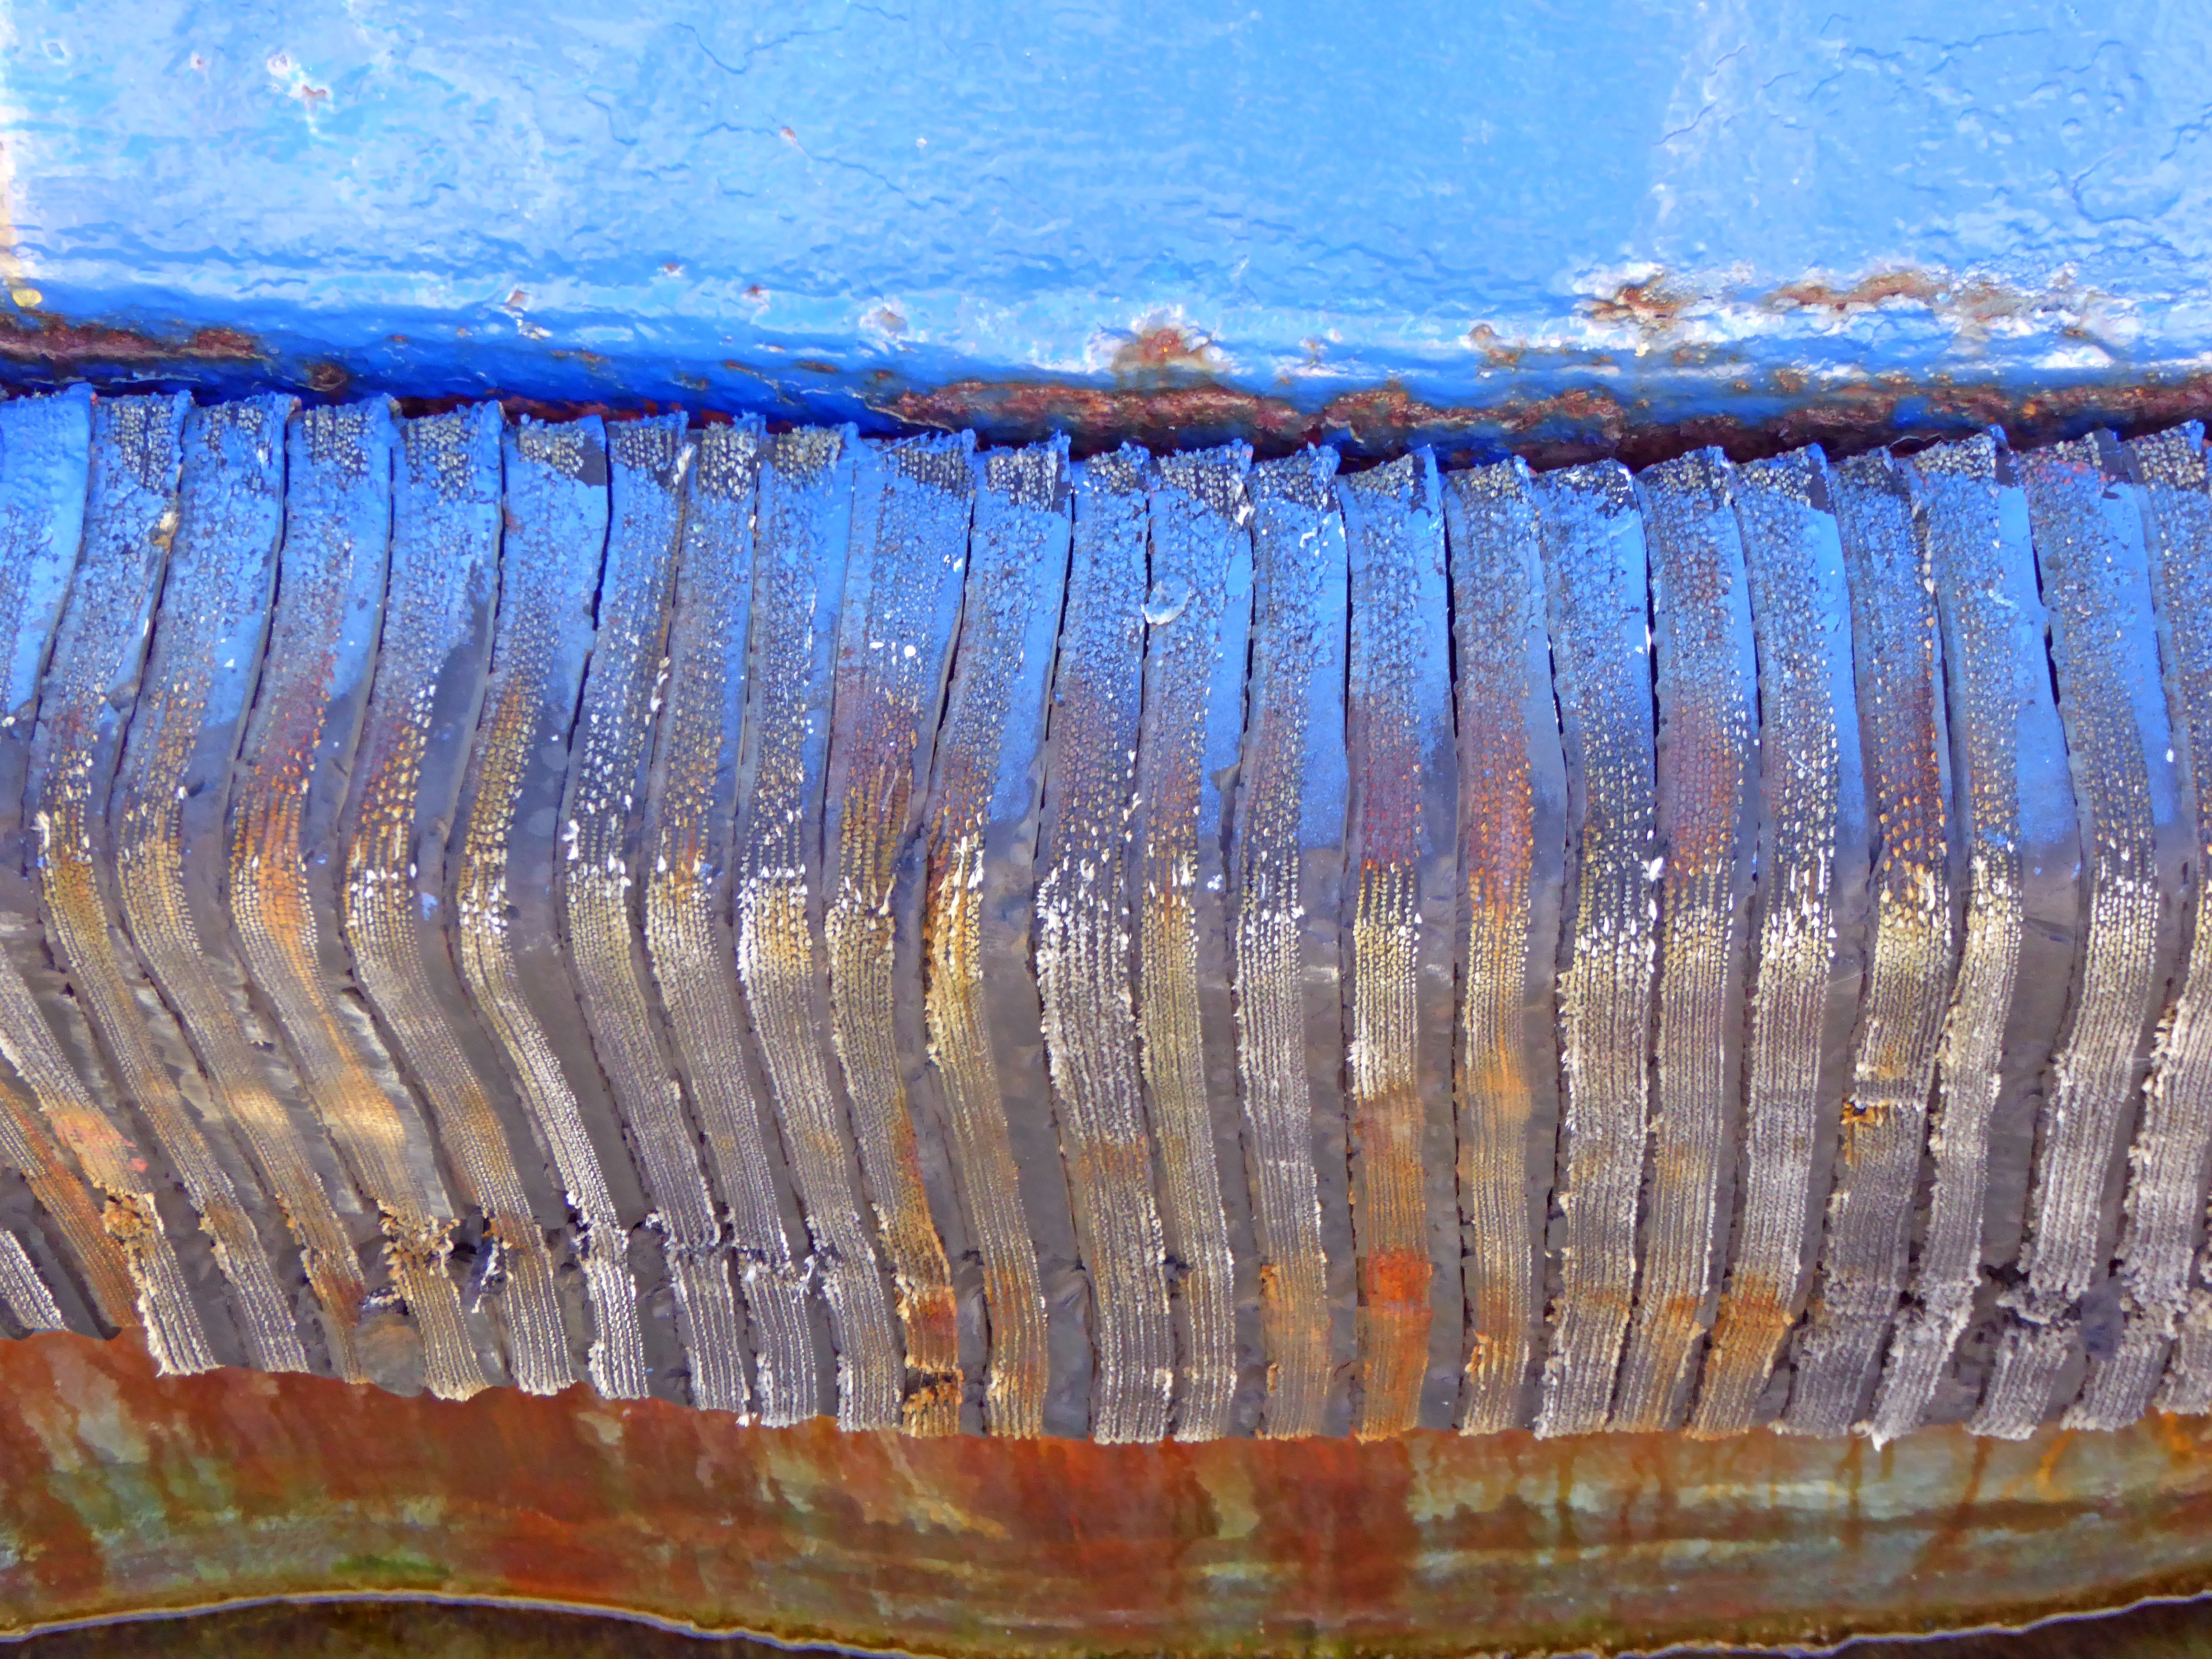
water, wood, formation, reflection, art